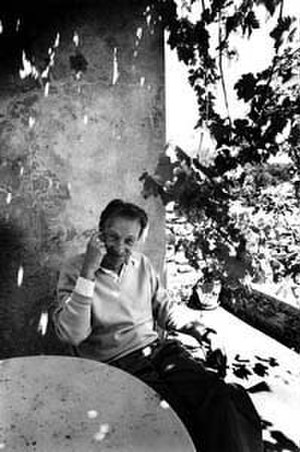
Philippe Jaccottet
1991
Philippe Jaccottet er en fransk digter og oversætter. Født i Moudon i Schweiz 30. juni 1925. Siden 1948 bosat i Frankrig; først i Paris, og siden 1953 ved byen Grignan i det sydøstlige Frankrig.